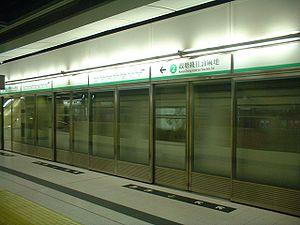
Le métro de Hong Kong, MTR ou Mass Transit Railway est le principal moyen de transport en commun à Hong Kong avec environ 50 % des trajets effectués via ce mode de déplacement. La première ligne ferrée est ouverte en 1910. Elle fait partie du réseau Kowloon-Canton Railway. En 1979, MTR ouvre sa première ligne. En 2007, KCR et MTR fusionnent.